Discovery Hut

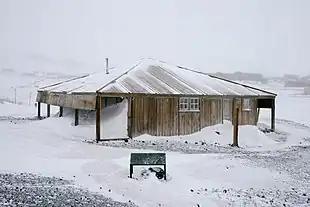
Discovery Hut in 2008. It was erected in 1902 by Robert Falcon Scott's 1903-1907 "Discovery" Expedition.

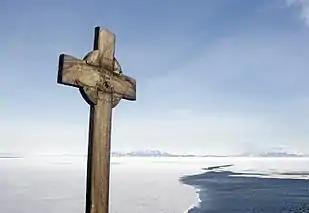
George Vince's Cross

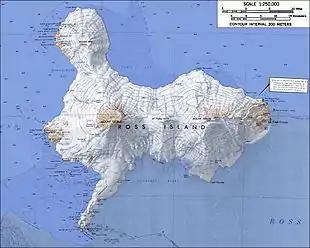
Map of Ross Island showing locations of Hut Point, Cape Royds and Cape Evans

Discovery Hut was designed by Professor Gregory, (appointed as leader of the scientific staff, he resigned before the Discovery headed south) and prefabricated by James Moore of Sydney (cost: £870.14.5d) before being brought south by ship. It is essentially square, with verandas on three sides. The pyramidal roof is supported by a central post. Insulation was provided by felt placed between the inner and outer wood plank walls. This was found to be insufficient, and the hut was difficult to keep warm.